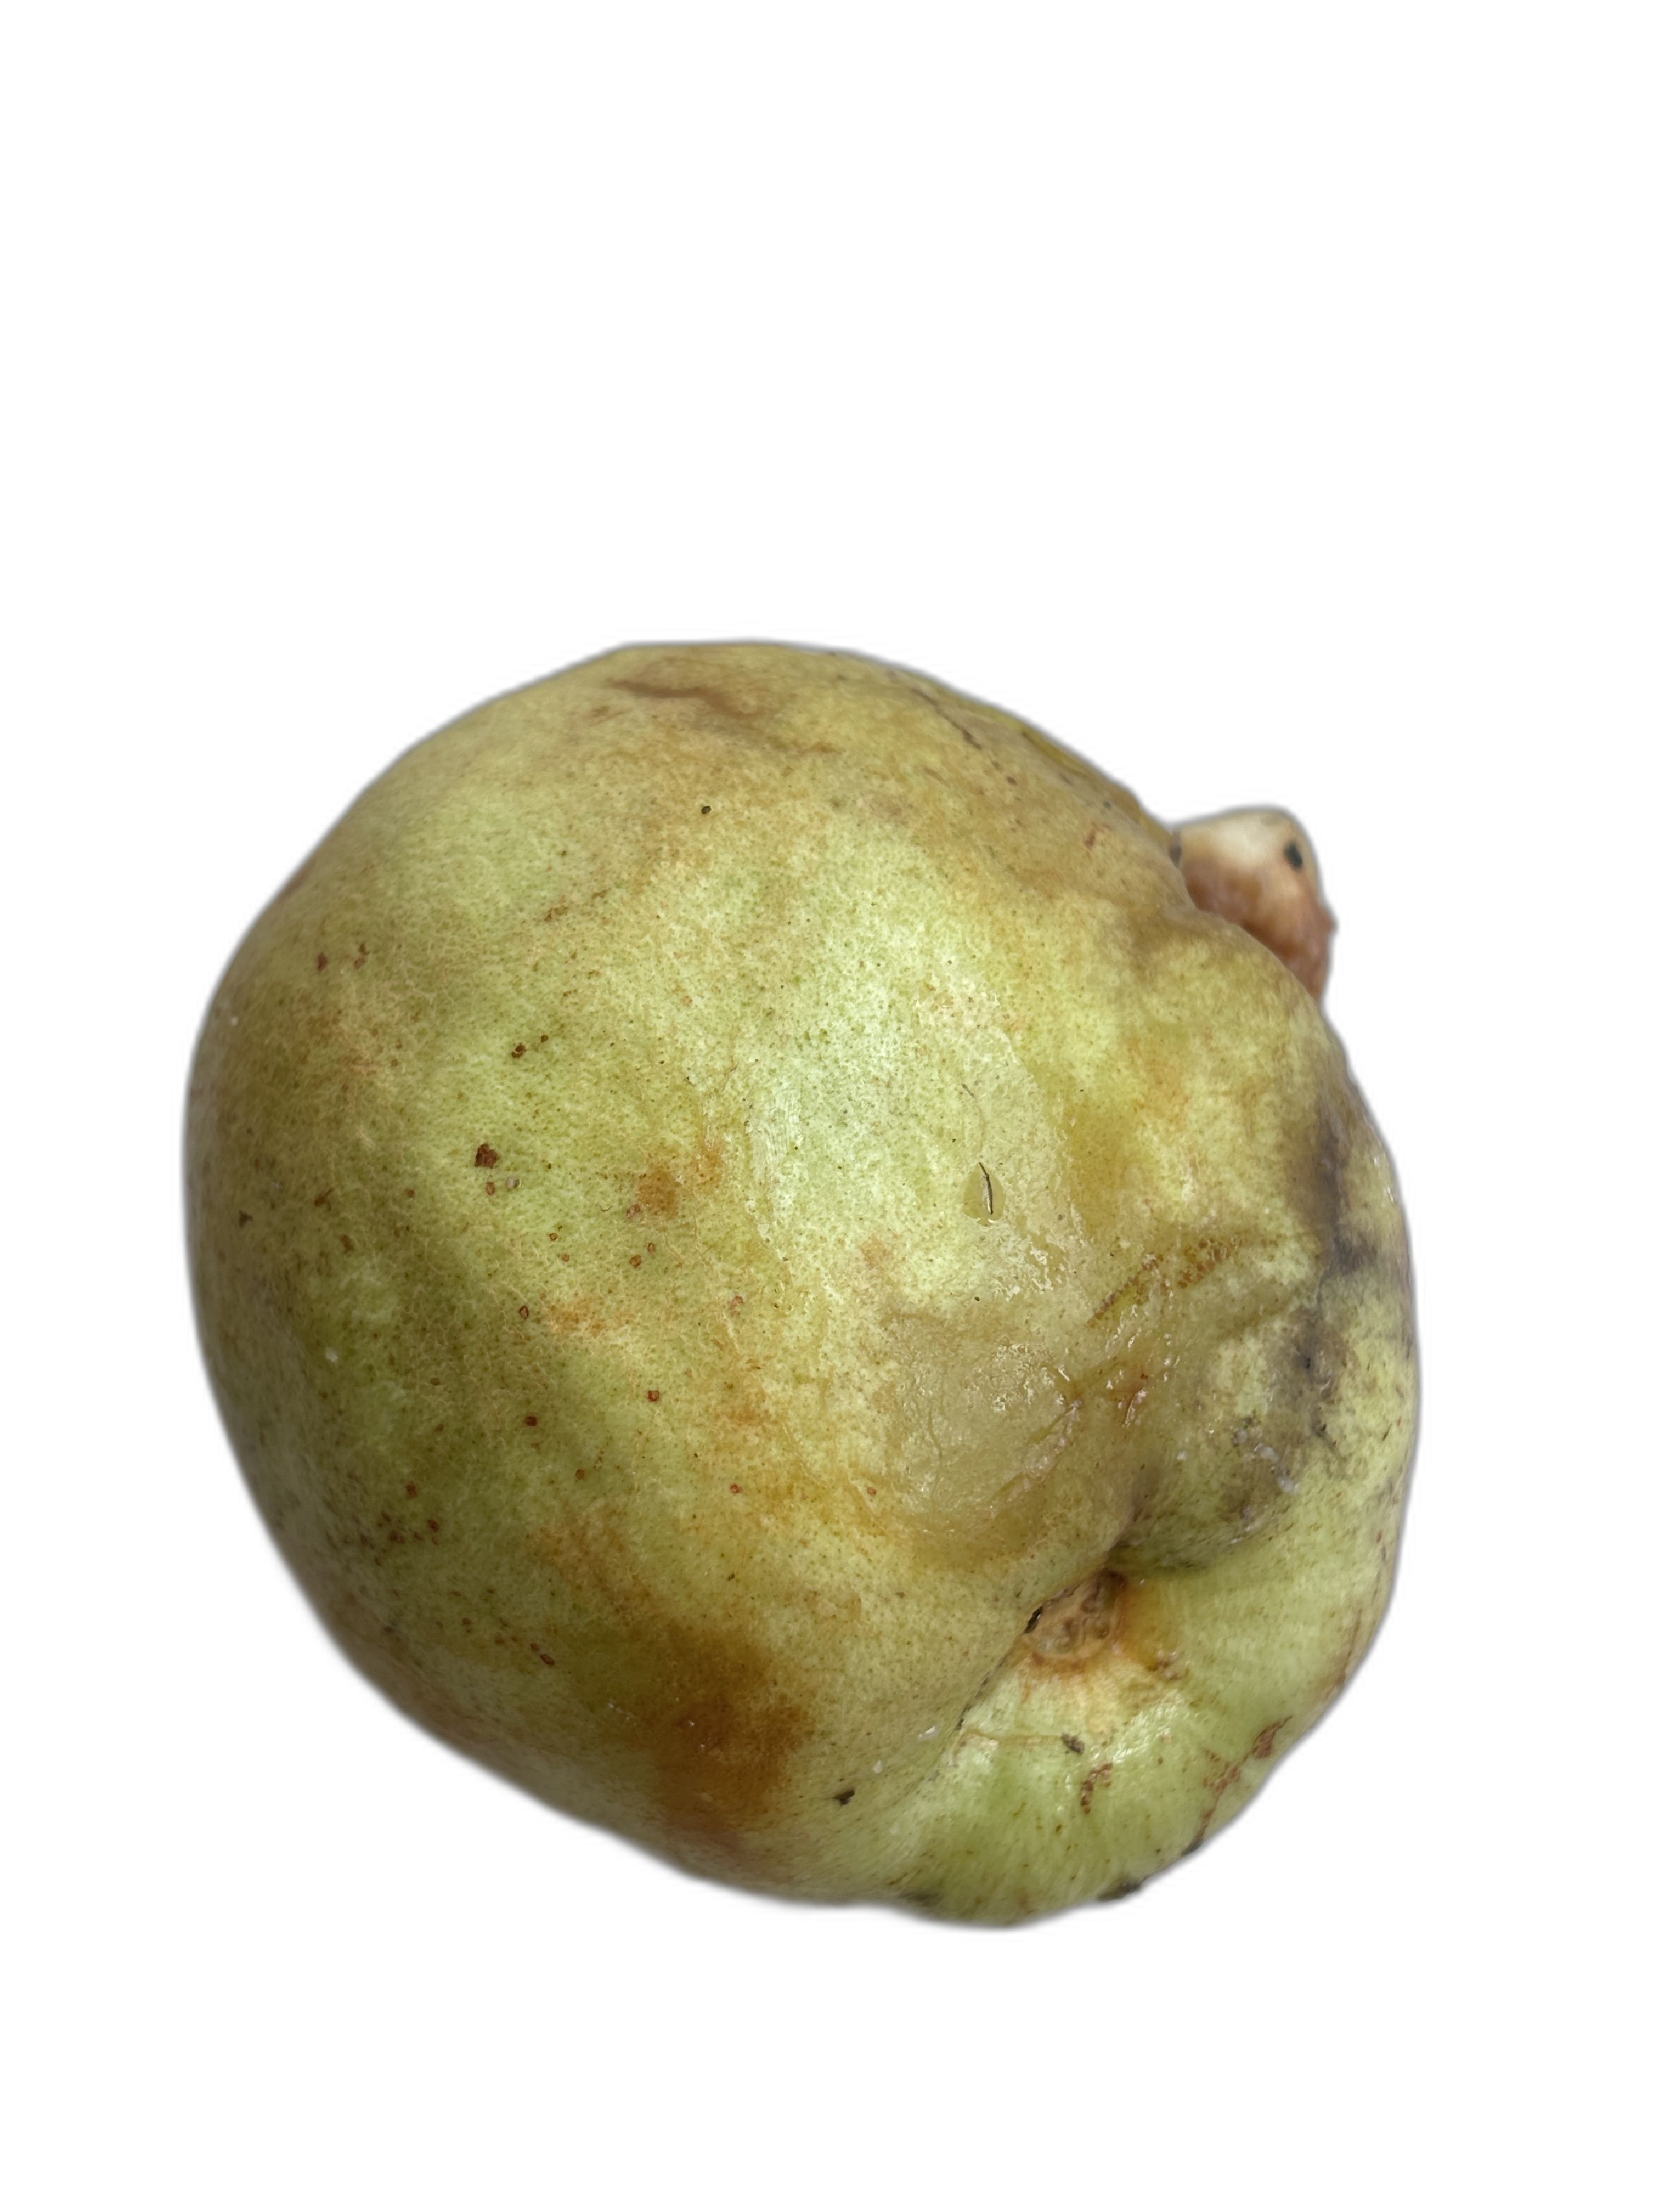
Plant part: fruit
Disease: Styler end root